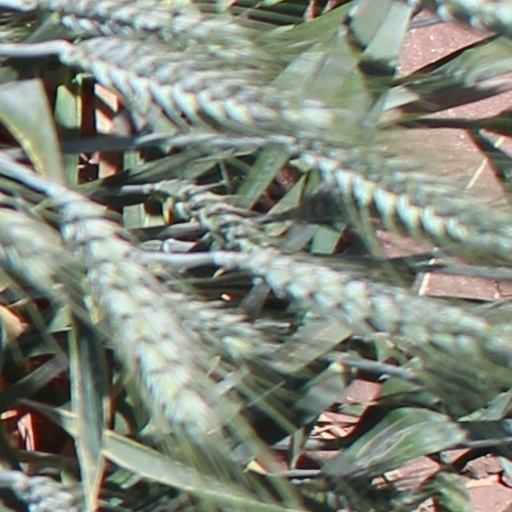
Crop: wheat